Tahmasib Ajdarov

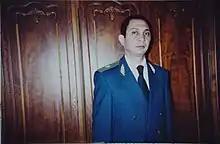

When studying at the secondary school, he participated in Republic-Wide Olympiads of various subjects and was rewarded with honor certificates. For his participation in social works, he was rewarded with an honor certificate by the Regional Committee of the Association of Azerbaijani Leninist Communist Youth. He graduated from the secondary school with an honorary diploma.